Personal life of Mustafa Kemal Atatürk

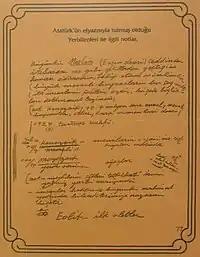
Atatürk's geology notes. He has done research on natural science, history, and philosophy.

Atatürk grew up in Salonica, in modern-day Greece. He was raised in a Turkish-speaking household and attended Turkish-medium schools. In 1890, when he was around 9 years old, Greeks formed 14% of the population and Bulgarians 8%. Although he was exposed to the Greek language, it is unclear to what extent he knew it. Turkish journalist Hıfzı Topuz paraphrases a conversation with Turkish politician Ahmet Cevat Emre, which Atatürk taunts for being from Crete yet not knowing the song "ta koricya ta kaymene pu kimunde monaka " ("Poor girls who sleep alone").